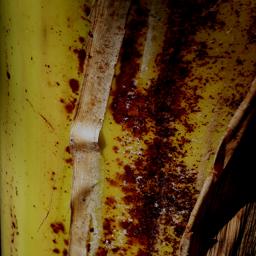
Label: PSEUDOSTEM WEEVIL